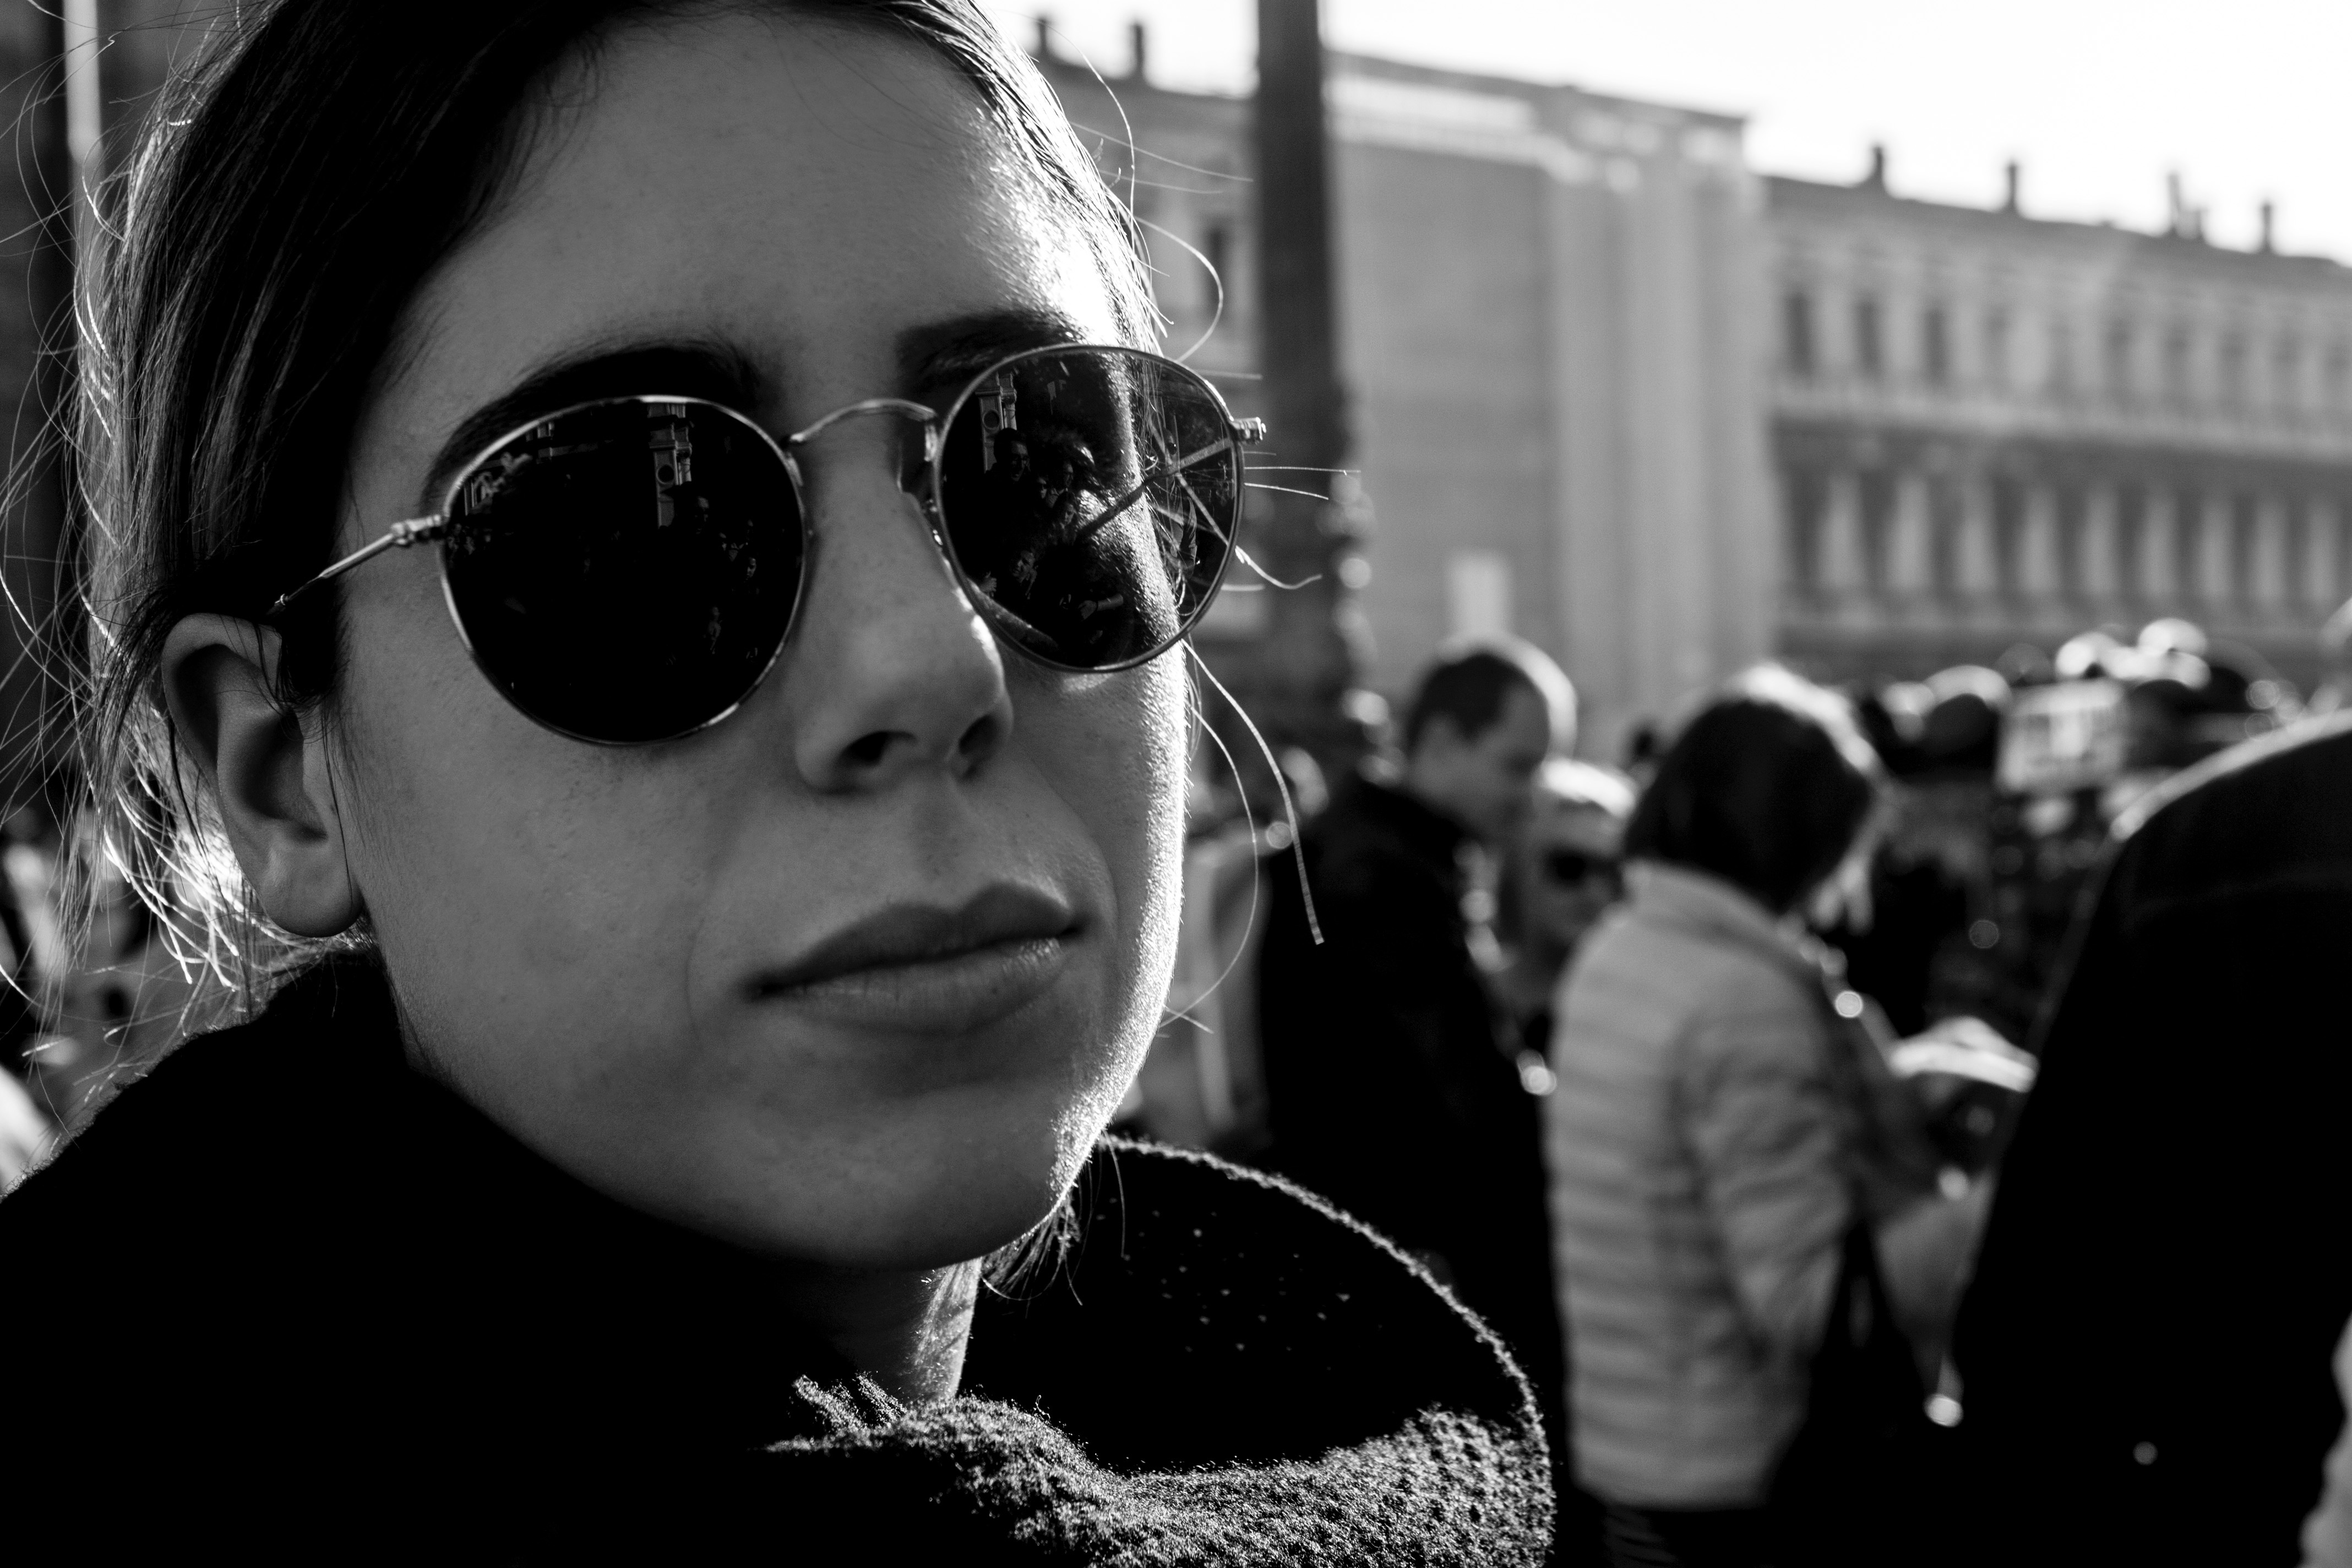
person, black and white, portrait, black, monochrome, sunglasses, glasses, eyewear, monochrome photography, vision care